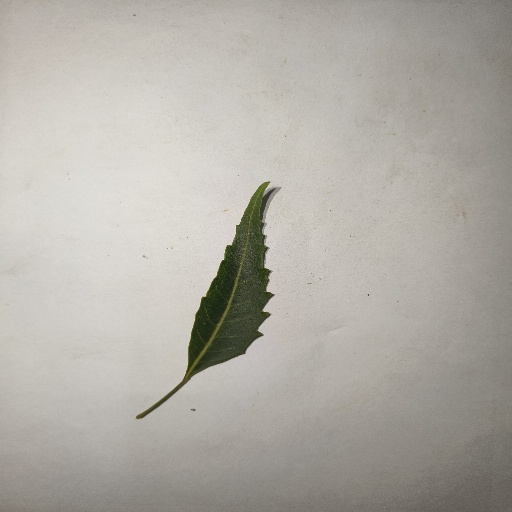
Species: Neem
Leaf condition: Healthy Leaf